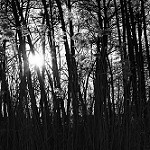
Label: B & W